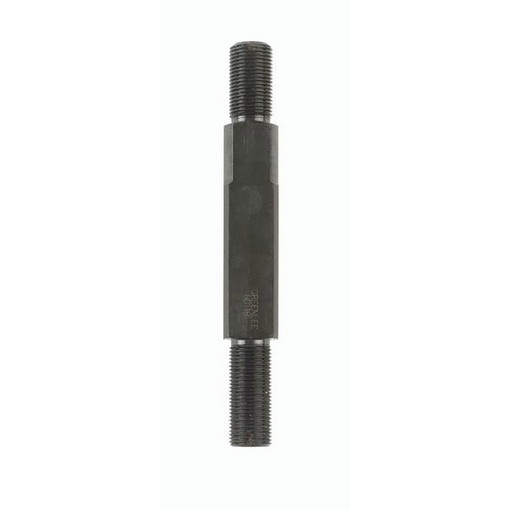
Greenlee 60117 STUD-DRAW 1/2-20X4.75
Features: Used to replae a broken draw stud Sizes given diameter x length For maximum draw stud life, Greenlee recommends the use of battery or hydraulic drivers. Specifications: Size: 1/2" (12.7mm) x 4-5/8" (117.5mm)
Brand: Greenlee
Category: Hardware > Hardware Accessories > Dowel Pins & Rods